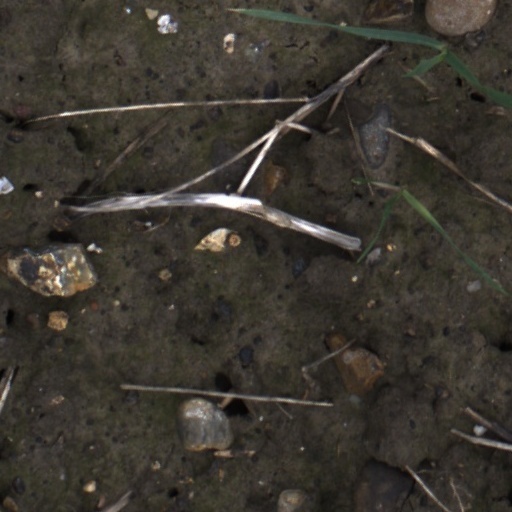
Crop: wheat